Radio (2013 film)

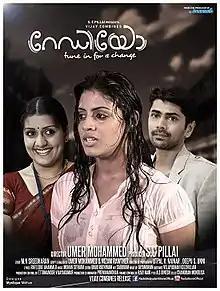
Movie Poster

Radio is a 2013 Malayalam–language drama film directed by Umer Mohammed and starring Iniya, Sarayu, Nishan and Sreejith Vijay in pivotal roles. The film was produced by S. C. Pillai whose previous production "Passenger" was a critical and commercial success.